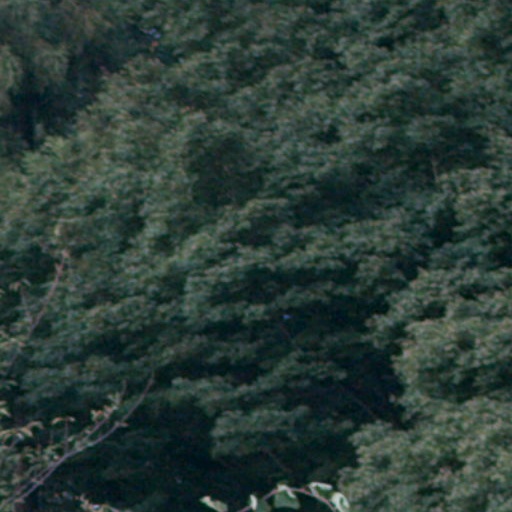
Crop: cassava